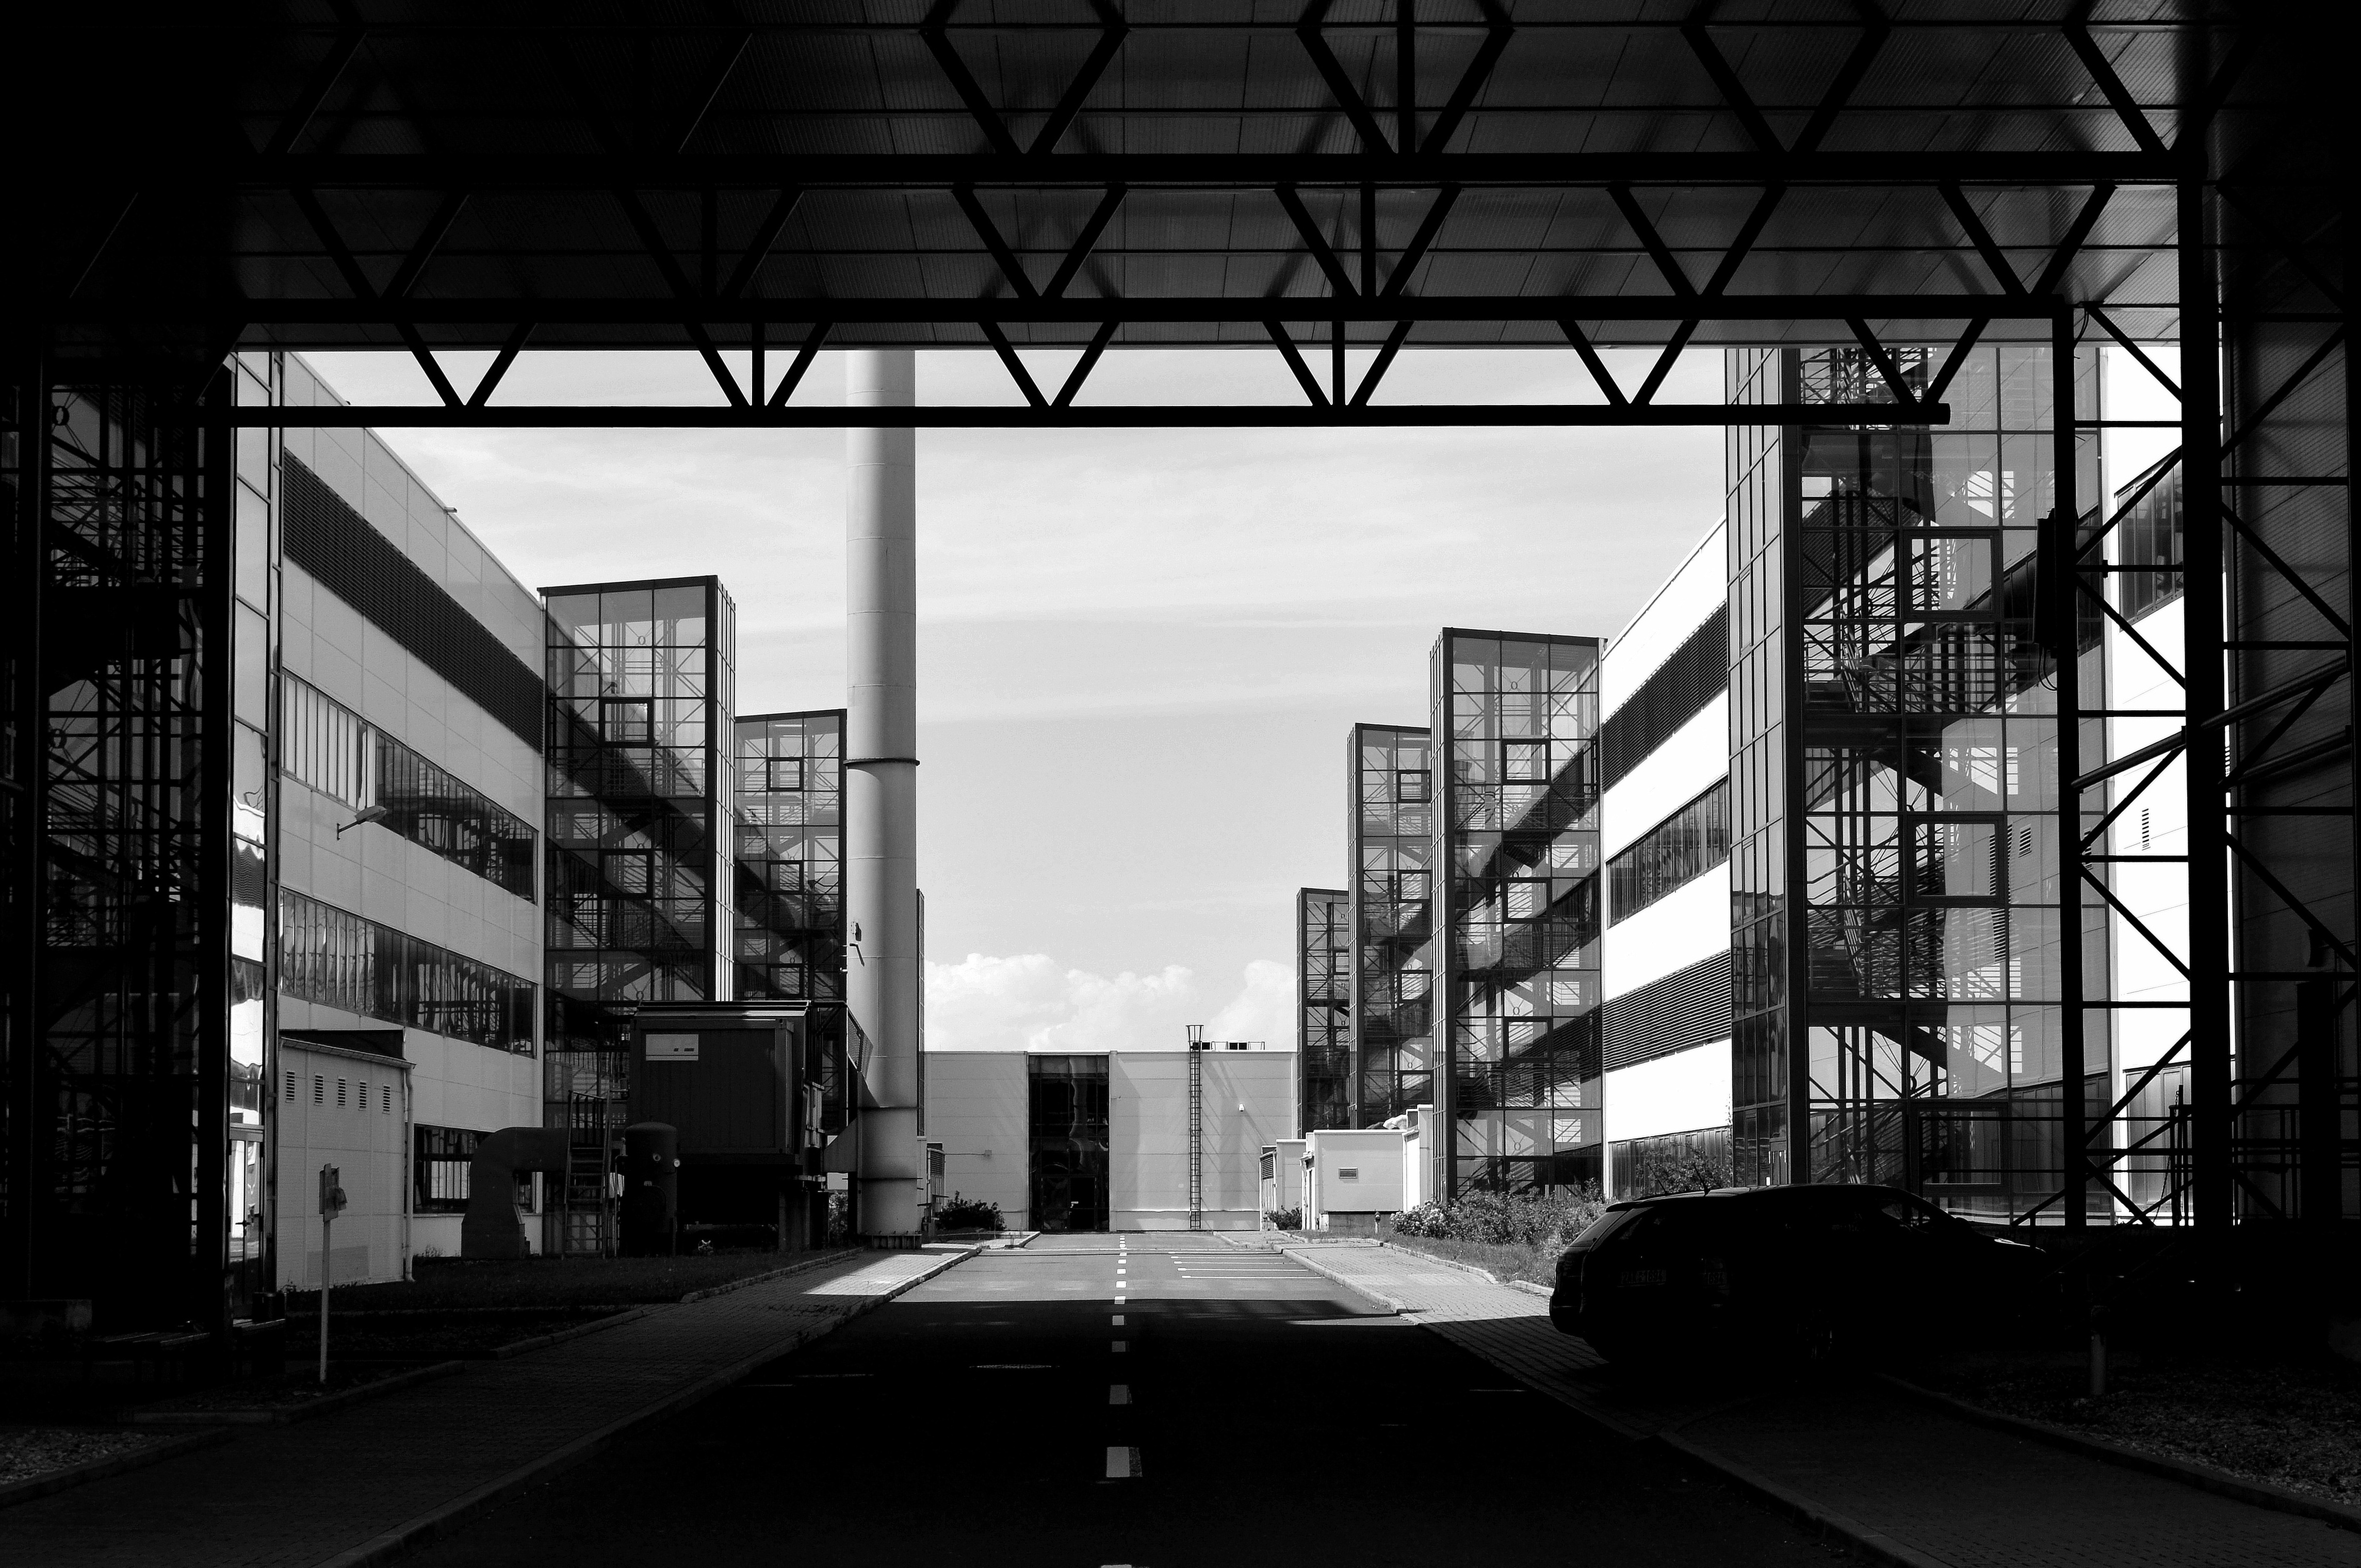
work, black and white, architecture, road, white, street, glass, city, cityscape, downtown, line, factory, darkness, industry, black, monochrome, infrastructure, symmetry, production, shape, metropolis, urban area, monochrome photography, human settlement, metropolitan area